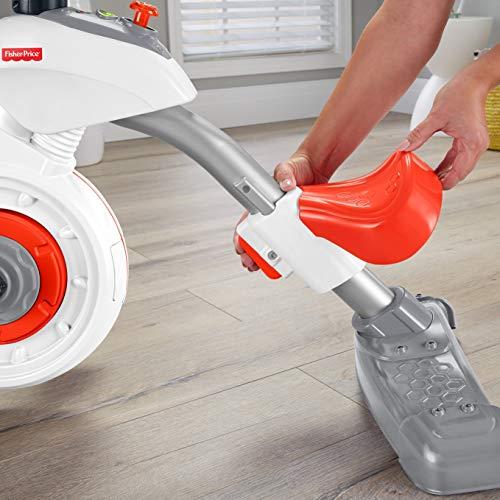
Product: Fisher-Price Think & Learn Smart Cycle
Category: Toys & Games | Kids' Electronics | Electronic Learning Toys
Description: Download the free Smart Cycle Mission to Tech City app for exciting racing and learning games.
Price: $28.13 $ 28 . 13
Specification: ProductDimensions:17.7x31.1x30.3inches|ItemWeight:16pounds|ShippingWeight:18.47pounds|DomesticShipping:ItemcanbeshippedwithinU.S.|InternationalShipping:Thisitemisnoteligibleforinternationalshipping.LearnMore|ASIN:B01NAS2UED|Itemmodelnumber:DRP30|Manufacturerrecommendedage:36months-6years